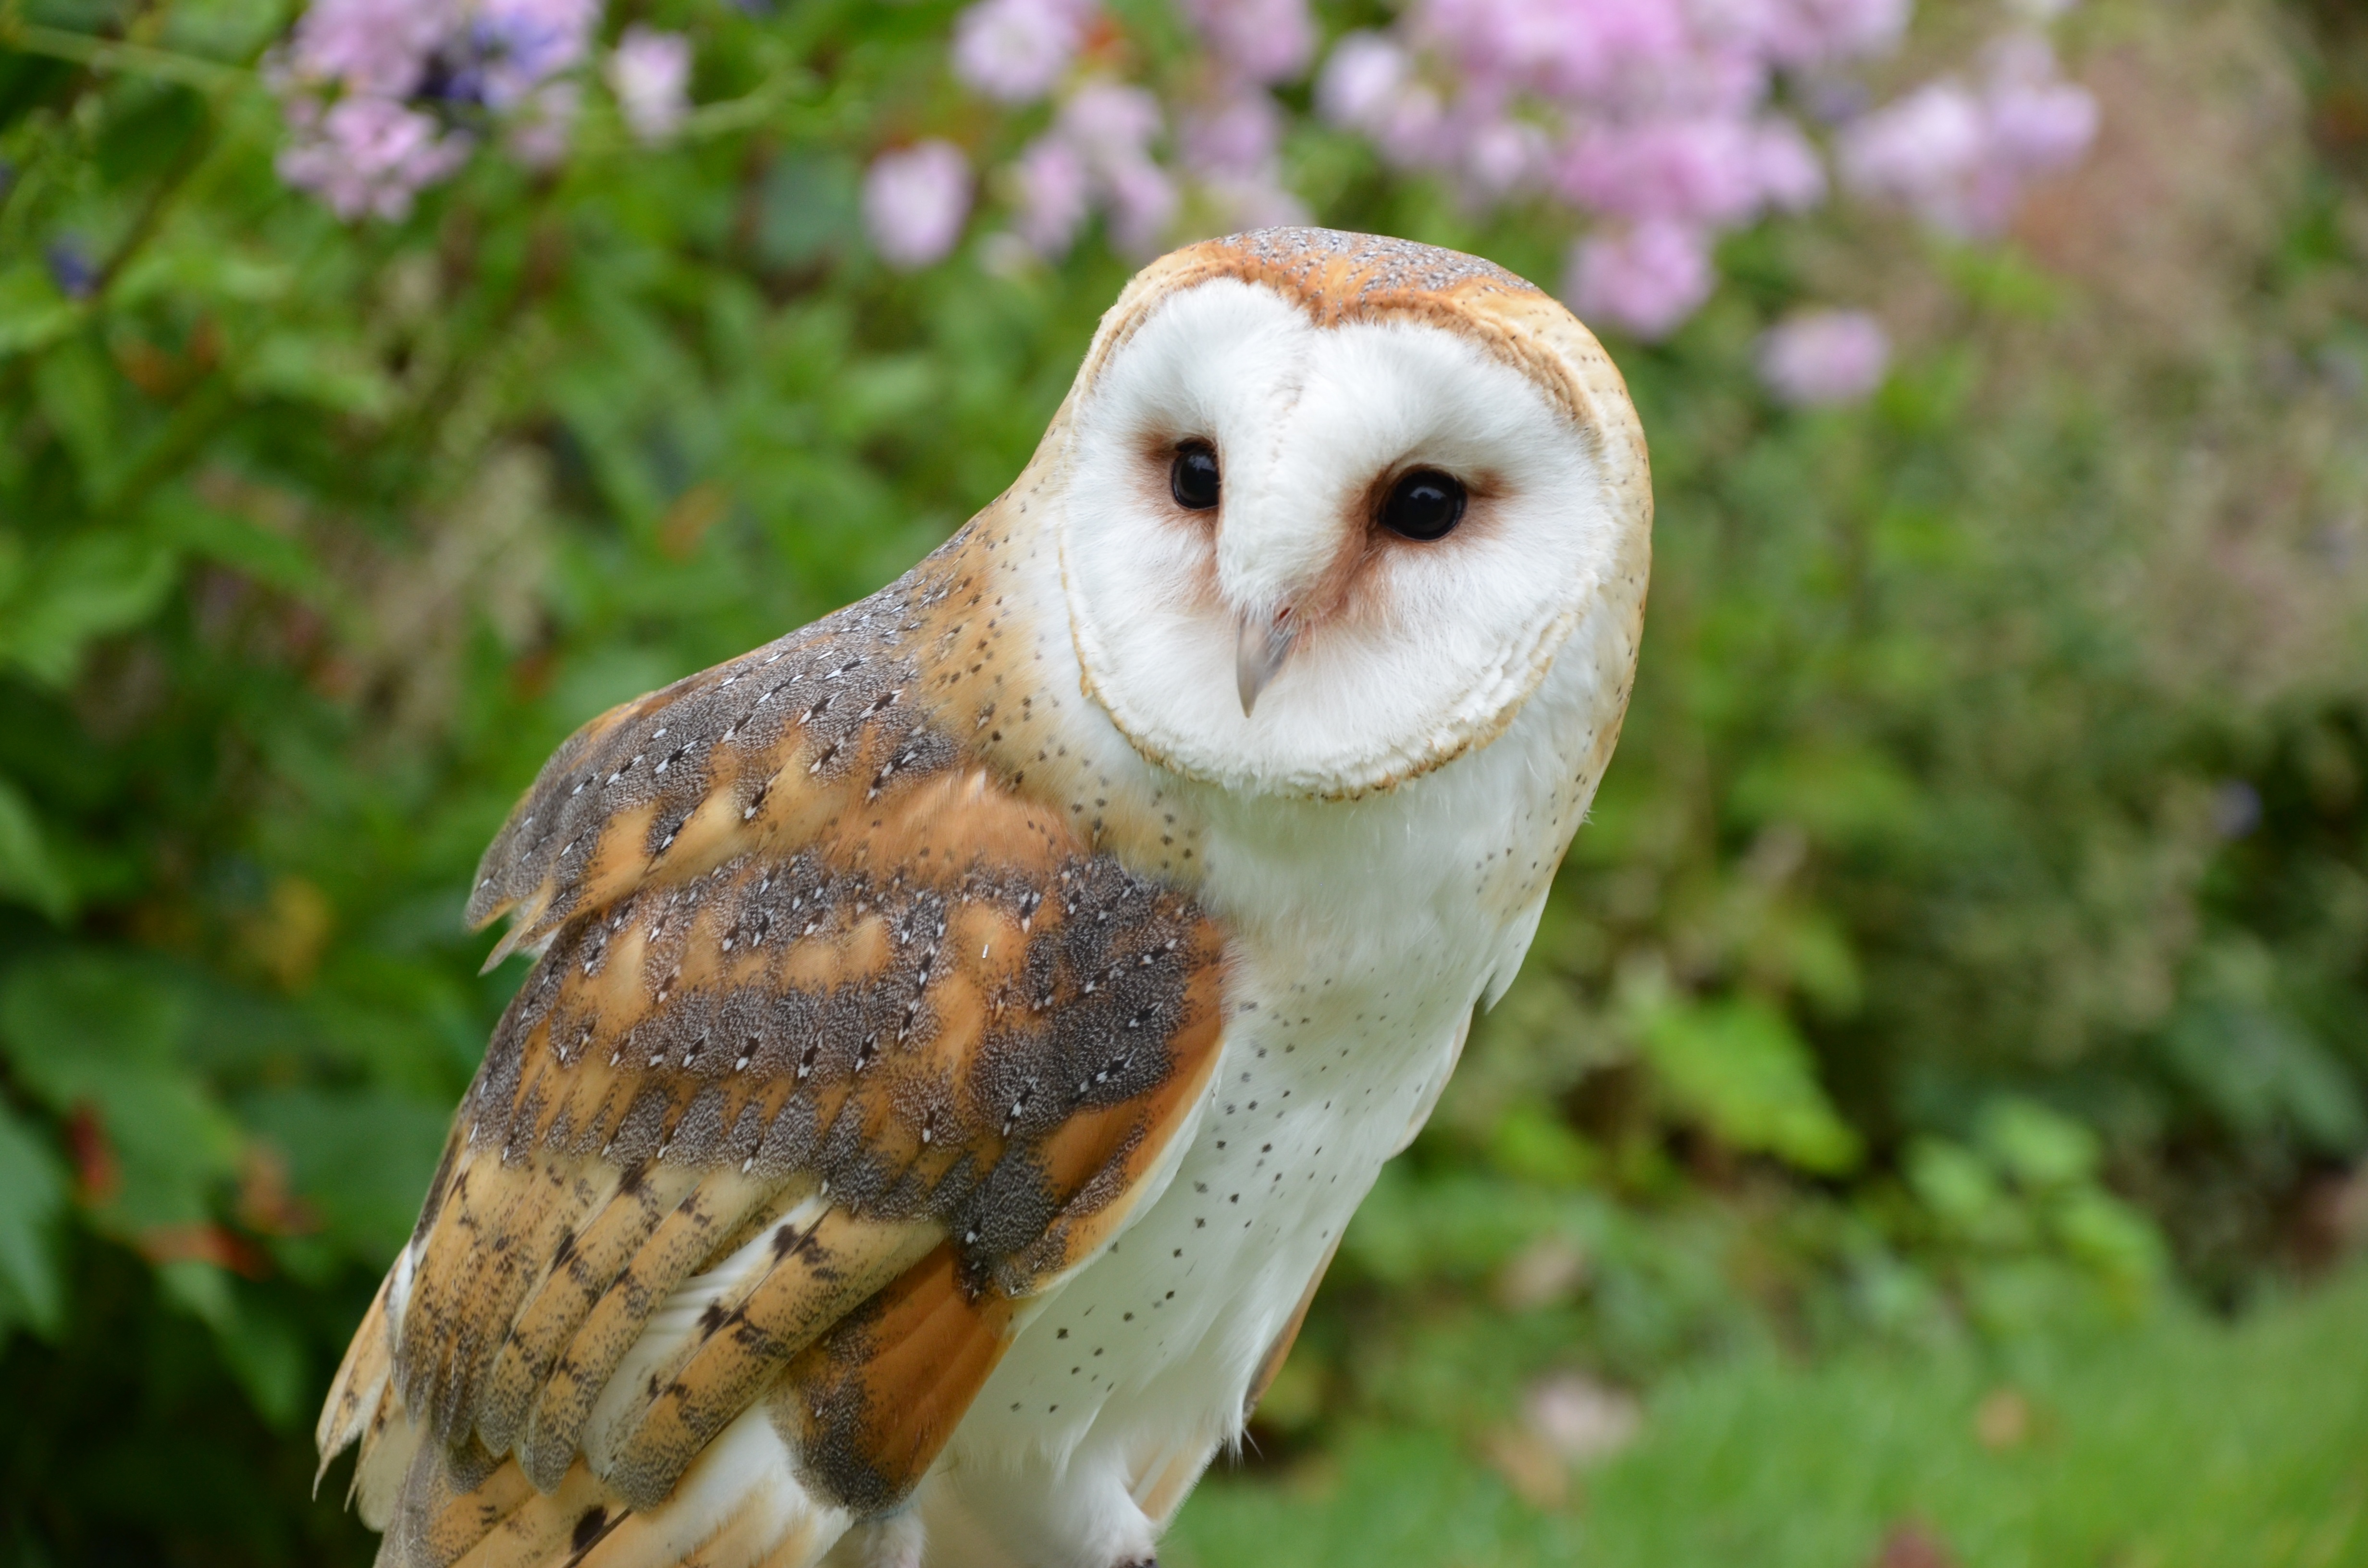
bird, wildlife, beak, owl, fauna, bird of prey, vertebrate, falconry, barn owl